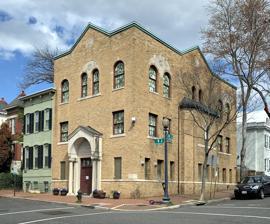
Building: Kesher Israel (Washington, D.C.)
Country: United States of America
Year built: 1931
Modern Orthodox synagogue in Washington, D.C. Not to be confused with Kesher Israel Congregation (Harrisburg, Pennsylvania) . Kesher Israel Hebrew : קשר ישראל Kesher Israel in 2022 Religion Affiliation Modern Orthodox Judaism Ecclesiastical or organizational status Synagogue Status Active Location Location 2801 N Street, Georgetown Historic District , NW Washington, D.C. Country United States Location in Washington, D.C. Geographic coordinates 38°54′25″N 77°3′25″W / 38.90694°N 77.05694°W / 38.90694; -77.05694 Architecture Architect(s) Julius Wenig Type Synagogue Style Spanish Colonial Revival Date established 1911 (as a congregation) Completed 1931 Website kesher .org Kesher Israel U.S. National Historic Landmark District Contributing Property D.C. Inventory of Historic Sites Part of Georgetown Historic District ( ID67000025 ) Significant dates Designated NHLDCP May 28, 1967 Designated DCIHS November 8, 1964 Kesher Israel ( Hebrew : קשר ישראל , lit. 'Kinship of Israel'), also known as the Georgetown Synagogue , is a Modern Orthodox synagogue located in the Georgetown neighborhood of Washington, D.C. The congregation was founded in 1911 and its worshipers have included prominent politicians, diplomats, jurists, journalists, and authors. History In 1910, six local Jewish merchants organized the Georgetown Hebrew Benevolent Society, which began to conduct religious services above a storefront on M Street , NW . A year later, this kernel, now numbering 50 families, founded Kesher Israel Congregation, which thus became the seventh synagogue organized in the nation's capital. In 1915, the congregation acquired, renovated, and began to meet in a premises at 2801 N Street, NW. The current synagogue building, which was constructed in 1931 on that site with a construction budget of $28,000, is a contributing property to the Georgetown Historic District, a National Historic Landmark , listed on the National Register of Historic Places . The synagogue also administers two congregational cemeteries, one in Anacostia and the other in Capitol Heights, Maryland . Kesher Israel's first building, in use between 1915 and 1931 Kesher Israel is the last of the city's original pre-war Orthodox synagogues located in walking distance of downtown Washington . Beginning in the 1950s, as the local Jewish community grew exponentially, all the others relocated uptown or to suburban Montgomery County, Maryland . This demographic trend, coupled with the passing of the founding generation, reduced Kesher Israel's membership in the 1960s to the point where it was difficult to ensure a daily minyan . The synagogue, however, experienced a renaissance beginning in the late 1970s, spurred by young urban professionals who were moving to Georgetown and nearby neighborhoods, including the West End , Foggy Bottom , Dupont Circle , Burleith , and even those further afield like Adams-Morgan , Kalorama and Rosslyn , across Key Bridge in Arlington County, Virginia . As of 2016 [update] , its membership was approximately 250 families and singles. Kesher Israel also attracts many students enrolled at nearby Georgetown University and George Washington University . Following the signing of the Camp David Accords in September 1978, members of the Israeli delegation to the subsequent Blair House negotiations, including Foreign Minister Moshe Dayan and Defense Minister Ezer Weizman , attended Kol Nidre services at the synagogue. Kesher Israel attracted national media attention during the 2000 U.S. presidential election when a member, Senator Joseph Lieberman , was selected as the Democratic nominee for Vice President of the United States . When the Senate scheduled important votes on Shabbat , Lieberman walked nearly 3 miles (5 km) from the synagogue to the United States Capitol , a trek he made over 25 times during his Senate career. Author Herman Wouk , who joined Kesher Israel upon relocating to Washington when he began to research his novels of World War II , called it "the best little shul in America" and "a haven of true Yiddishkeit at the center of the finest neighborhood in Washington." It was due to his long association with the community that Kesher Israel was commonly known in Washington as "Herman Wouk's synagogue." Wouk recalled Kesher Israel one last time in his final book and memoir, Sailor and Fiddler: Reflections of a 100-Year-Old Author (2015), stating that “The little old synagogue at one end of N Street was our kind of shul .” Rabbinic leadership Early years Rabbi Jacob Aizer Dubrow (left) and Rabbi George Silverstone (center), photographed together with Rabbi Joshua Klaven (right) of Talmud Torah Congregation in Southwest Washington , ca. 1935 After it was founded, the Georgetown Hebrew Benevolent Association hired Elias Stolar as "minister and Hebrew teacher " and "recognized religious leader." Born in Russia in about 1881, he was referred to as " reverend ," a widely used title at the time for synagogue functionaries who were not ordained rabbis. The synagogue's first spiritual leader was the Polish-born, British-trained Rabbi George (Gedaliah) Silverstone , who concurrently served Ohev Sholom Congregation (then located at 5th and I Streets, NW). He remained with both congregations until he announced his intention to make aliyah to the Land of Israel in 1923. While he made several return trips back to Washington after that, Rabbi Silverstone died in Jerusalem in 1944 and was buried on the Mount of Olives . Rabbi Silverstone was a vice president of the Union of Orthodox Rabbis , a director of the Hebrew Sanitarium of Denver and the Hebrew Home for the Aged of Washington and a member of B'nai B'rith . He also founded the first Talmud Torah in Washington and many of his sermons refer to the poor state of Jewish education . An active Zionist , he  attended the Sixth Zionist Congress in 1903 as a delegate from Belfast before he emigrated to the United States . From 1925 to 1949 The first rabbi named to lead Kesher Israel on an exclusive basis was Rabbi Jacob Aizer Dubrow, a Chabad hassid , who was appointed in 1925 and remained with the synagogue until his death in 1944 at the age of 64. Born in Žlobin in what is today Belarus , he was one of the original students of the fifth Lubavitcher rebbe , Sholom Dovber Schneersohn , at the Tomchei Temimim yeshiva in Lyubavichi , where he studied for seven years. After receiving semikhah , Rabbi Dubrow became the melamed of the son of the Skverer rebbe before becoming a rosh yeshiva in a town near Kiev . He then served as a rabbi and posek in a number of Ukrainian shtetlekh before leaving for Baltimore in 1924. Rabbi Dubrow's main focus was education. He instituted daily Talmud classes, both at the synagogue and at the Hebrew Home for the Aged, and an afternoon Talmud Torah for the synagogue's children, hiring Rabbi Oscar Summer as their teacher. He was also one of four Washington rabbis who initiated the establishment of the city's first Jewish day school , the Hebrew Academy of Greater Washington (now known as the Melvin J. Berman Hebrew Academy ). Rabbi Dubrow also organized a congregational hevra kadishah . He is remembered in Chabad for being instrumental in facilitating the wartime evacuation of the sixth Lubavitcher rebbe , Yosef Yitzchak Schneersohn , from German-occupied Warsaw in 1940 by interceding, together with several rabbinic colleagues, with President Franklin D. Roosevelt and a number of senators. Rabbi Dubrow's first wife died after their arrival in the United States. He was survived by his second wife, five daughters and his only son, who had remained in the Soviet Union and would fall in battle as a soldier in the Red Army near the close of the war. Another married daughter had predeceased him. During his funeral at Kesher Israel parts of Pennsylvania Avenue , two blocks away, had to be closed off in order to accommodate the crowds that came to pay their last respects. Rabbi Dubrow bequeathed in his will that his personal library of religious books was to be auctioned off after his death and the money raised be donated to help support the poor of Jerusalem. Mention of this final act of charity was etched into his gravestone . He was buried in Kesher Israel's Capitol Heights cemetery. Rabbi Dubrow was succeeded by Rabbi I. Meckler (1945–1946) and Rabbi Sidney Shulman (1946–1949). From 1950 to 1988 Rabbi Philip L. Rabinowitz was appointed rabbi of Kesher Israel in 1950. Born Jeruchem Fiszel Arje Rabinowicz in Łomża , Poland in 1920, he and his twin sister were the youngest of 13 children. With World War II on the horizon, he left home at the age of 18 to study at an American yeshiva, the Hebrew Theological College in Chicago , Illinois , where he would receive semikhah . His immigration to the United States was sponsored by his eldest brother, who had arrived in Chicago two years before he was born. Another brother emigrated to the Land of Israel in 1933 but his other relatives, including his parents, Rabbi Asher and Miriam Rabinowicz, were murdered in the Holocaust . At Kesher Israel Rabbi Rabinowitz  focused on three objectives: to study and teach Torah , sustain the daily minyanim and watch over the welfare of his community. His home was always open to anyone in need, even strangers, and he helped assure that the community was spiritually enriched. He was instrumental in founding the Washington Beit Din (rabbinical court) and the Vaad HaKashrut, Greater Washington 's kosher food supervisory body. Rabbi Rabinowitz's tombstone at the Eretz HaHayyim Cemetery near Beit Shemesh , Israel On the evening of February 28, 1984, Rabbi Rabinowitz, a 63-year-old widower who lived alone, was murdered in his West End home by an unknown assailant shortly after returning from Maariv . His bludgeoned body was found the next morning on the floor of his small study by four congregants whose concern was raised by his atypical absence from that morning's incomplete Shaharit minyan (had he attended, he would have been the tenth). It is presumed that the rabbi knew his murderer because he was always careful to peek out the window pane in order to check the identity of whoever rang his doorbell before opening the door. Moreover, while the door was closed and unlocked, there was no evidence of forced entry or robbery. The case was never solved and remains open to this day. An estimated one-thousand mourners attended Rabbi Rabinowitz's funeral held on the morning of March 1 at the synagogue, including the Israeli ambassador , Dr. Meir Rosenne , who delivered one of the eulogies. He was buried in Israel one day later next to his wife, who died unexpectedly from natural causes in 1978. He was survived by a son (named after his father), a daughter (named after his mother), several grandchildren, and his brothers in Chicago and Israel. An eruv encompassing Georgetown, adjacent neighborhoods and all of downtown Washington was established by the congregation in 1990 and named in Rabbi Rabinowitz's memory. The Hebrew Academy, where he taught from 1958 to 1979, named its Kollel Beit Midrash in memory of the rabbi and annually presents its Rabbi Philip Rabinowitz Memorial Award for Excellence in Limudei Kodesh to outstanding students. Rabbi Rabinowitz was succeeded by Rabbi Rod Glogower (1985–1988). From 1989 to 2014 See also: Barry Freundel Rabbi Dr. Barry Freundel was named to the pulpit of Kesher Israel in 1989. He would soon develop a reputation as "a brilliant scholar," a "profound" orator and an authority in several areas of halakha , including eruvim , which he assisted in constructing in a number of cities, including Washington. In early October 2014 the lay leadership of Kesher Israel and the National Capital Mikvah , an independent facility located in an adjacent synagogue building that Freundel had been instrumental in founding in 2005, delivered to the police a suspicious clock radio that was placed in the mikvah shower room, disappeared and suddenly appeared again."Upon receiving information regarding potentially inappropriate activity, the board of directors quickly alerted the appropriate officials," the synagogue and mikvah boards wrote in a joint statement. "Throughout the investigation, we cooperated fully with law enforcement and will continue to do so." On October 14, Freundel was arrested for recording women showering using the clock radio, which was equipped with a hidden video camera. He was suspended without pay upon his arrest and then fired. The synagogue board immediately directed its attention to the victims of his actions by arranging a support group led by a licensed psychologist and consultations with therapists, as well as organizing a closed community meeting with Cathy L. Lanier , Washington's chief of police . On December 2, a student at Georgetown University Law Center , where Freundel taught a seminar on Jewish law , filed a lawsuit against Kesher Israel, as well as Georgetown University and the National Capital Mikvah. The unnamed student, who had written a term paper on the mikvah, seeks class action status and claims that the defendants turned a blind eye and failed in their responsibility to protect students from the rabbi, whose behavior she claims, was becoming ever more bizarre and who was mistreating women subjected to his authority. On December 18, a student at Towson University , where Freundel also taught,  added her name to the lawsuit, claiming that Freundel encouraged her to take a "practice dunk" in the mikvah as part of her studies, even though she was not Jewish and had no interest in converting. She was joined by another woman who had been converting to Judaism under Freundel's auspices and who had likewise been encouraged by Freundel to  take a "practice dunk." They added the Rabbinical Council of America as a defendant as well. In August 2016, the class action lawsuit was amended to add the Beth Din of America as a defendant, bring the total number of institutions named as defendants to four. The synagogue board responded with this statement: "Kesher Israel's leadership is deeply concerned about the harm caused by Rabbi Freundel's actions—of which we did not and could not have known—and for the personal welfare of all those individuals who may have been violated. The lawsuits that were recently filed are completely without merit. Our energies remain focused on working towards healing our community and building a vibrant future for Kesher Israel." Freundel ultimately pleaded guilty to 52 counts of voyeurism and was sentenced to six-and-a-half years in prison and fined $13,000. On October 22, 2018, a class action lawsuit against Freundel and four religious organizations named as defendants – Kesher Israel, the National Capital Mikvah, the Rabbinical Council of America, and the Beth Din of America – was settled for $14.25 million. From 2015 In July 2015 the congregation hired Rabbi Dr. Avidan Milevsky as its part-time interim spiritual leader. Milevsky, an associate professor of psychology at Kutztown University of Pennsylvania , was the author of five books and previously served as interim rabbi of Ner Tamid Greenspring Valley Congregation in Baltimore . The Milevsky family made aliyah to Israel a year later. On March 16, 2017, the synagogue announced the appointment of a full-time replacement, Rabbi Hyim Shafner, who had been serving for the previous 13 years as a congregational rabbi in St. Louis . He formerly served for eight years as the Hillel chaplain at Washington University in St. Louis and, before then, worked for a year in the Jewish community in Mumbai, India . Kesher Israel was the target of an antisemitic incident on December 17, 2023, when a man from Toledo, Ohio illegally parked his U-Haul van on the sidewalk in front of the synagogue and then attempted to gain entry into the building while the rabbi was conducting a class. When he was unable to open the locked door, he shouted "gas the Jews" and sprayed a foul-smelling substance on two congregants who had exited the building. The man was arrested by Metropolitan Police and charged with multiple offenses, including a hate crime . Earlier on the same day, multiple Jewish institutions and synagogues in Washington, including Kesher Israel, received bomb threats by email , which the police had deemed to be "non-credible." Notable past and present members Peter Beinart , political pundit and former editor of The New Republic Laura Blumenfeld , journalist, author and U.S. State Department official Marshall Breger , Ford , Reagan and George H. W. Bush administration official Alex Brummer , British journalist, editor and author Warren Cikins, Kennedy and Johnson administration official and member of the Fairfax County Board of Supervisors Jaime Daremblum , former Costa Rican ambassador to the U.S. Peter Deutsch , former U.S. Representative from Florida Norman L. Eisen , former U.S. ambassador to the Czech Republic David Epstein, former assistant U.S. attorney and Georgetown Law adjunct professor Eugene R. Fidell , president of the National Institute of Military Justice Dan Glickman , former Secretary of Agriculture and U.S. Representative from Kansas Linda Gradstein , journalist and former correspondent for NPR Linda Greenhouse , Pulitzer Prize -winning former Supreme Court correspondent of The New York Times Tova Herzl , former Israeli ambassador to South Africa , ambassador to the Baltic states and congressional liaison at the Embassy of Israel in Washington Jeff Jacoby , journalist and syndicated newspaper columnist Lucette Lagnado , author and reporter for The Wall Street Journal Frederick M. Lawrence , former president of Brandeis University Jack Lew , former United States Secretary of the Treasury Nathan Lewin , attorney, former U.S. Department of Justice official and former contributing editor of The New Republic Joseph Lieberman , former U.S. Senator from Connecticut , and Hadassah Lieberman Deborah Lipstadt , historian and diplomat Bethany Mandel , American conservative commentator Mark Mellman , Democratic pollster and political consultant Jay Michaelson , writer and LGBT activist Alfred H. Moses , former U.S. ambassador to Romania and Carter administration official Jeremy A. Rabkin , professor of law at Antonin Scalia Law School at George Mason University Andrew H. Schapiro , former U.S. ambassador to the Czech Republic Mitchell Silk , former Assistant Secretary of the United States Department of the Treasury for International Affairs Tevi Troy , presidential historian and former Deputy Secretary of the United States Department of Health and Human Services Kenneth R. Weinstein , former president and CEO of the Hudson Institute Mindy Weisel , abstract visual artist and author Baruch Weiss , Washington attorney and former federal prosecutor Leon Wieseltier , author and former literary editor of The New Republic, whose book Kaddish notes his attendance at Kesher Israel's daily minyanim during the eleven-month mourning period following his father's death Herman Wouk , Pulitzer Prize-winning author References